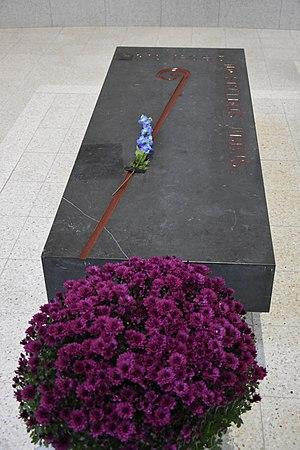
L'église Notre-Dame des Dunes, également connue sous le nom de cathédrale de la lumière, est une église catholique du village flamand de Coxyde-Bains dans la commune de Coxyde. Cette église paroissiale date de 1956-1962 et a été conçue par l'architecte Jozef Lantsoght.
Idesbald né vers 1090, à Furnes et décédé en 1167, à l’abbaye des Dunes, est le 3ᵉ abbé de l’abbaye cistercienne des Dunes.